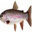
Label: trout